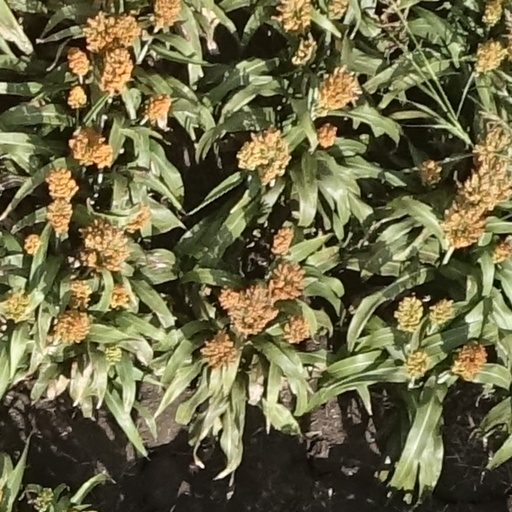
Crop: sorghum